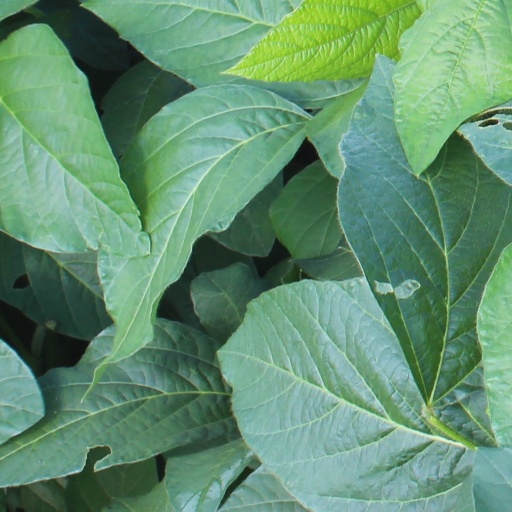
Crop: soybean